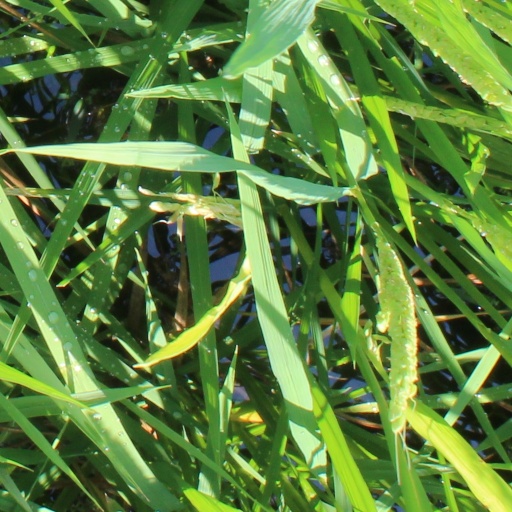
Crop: rice